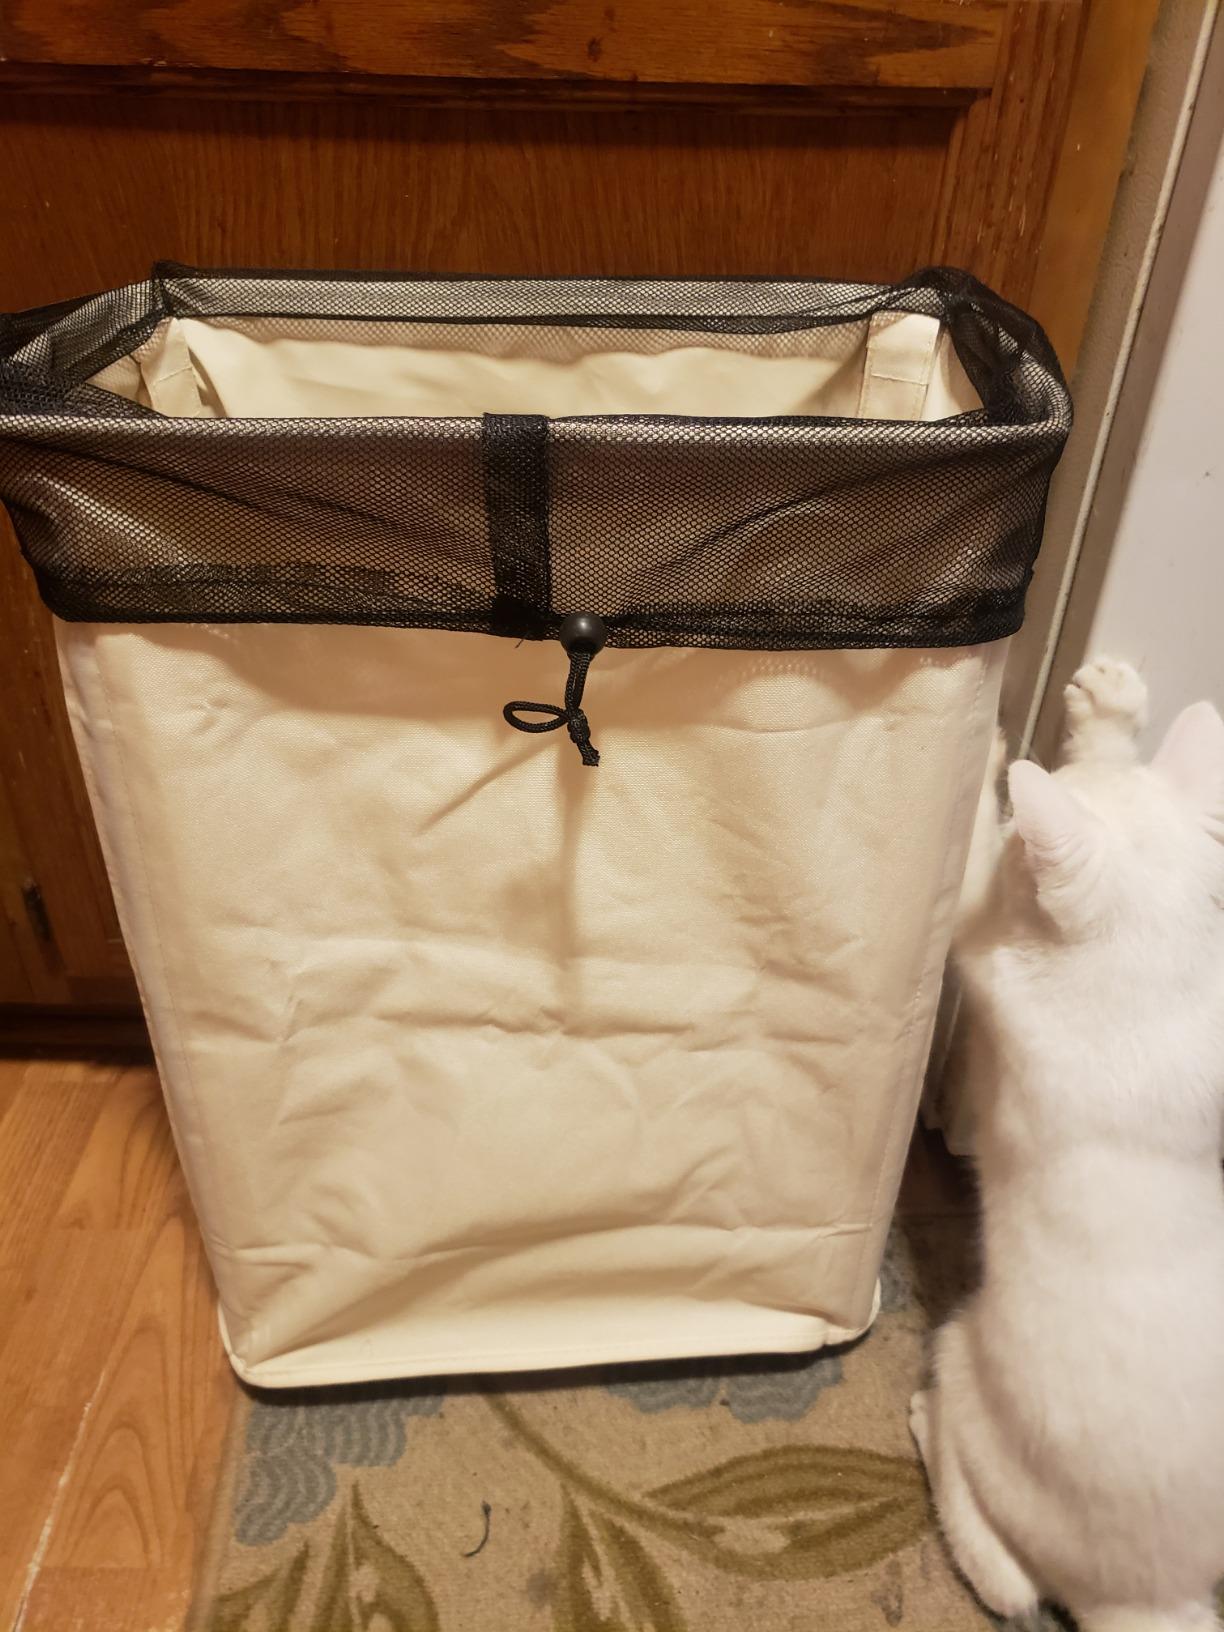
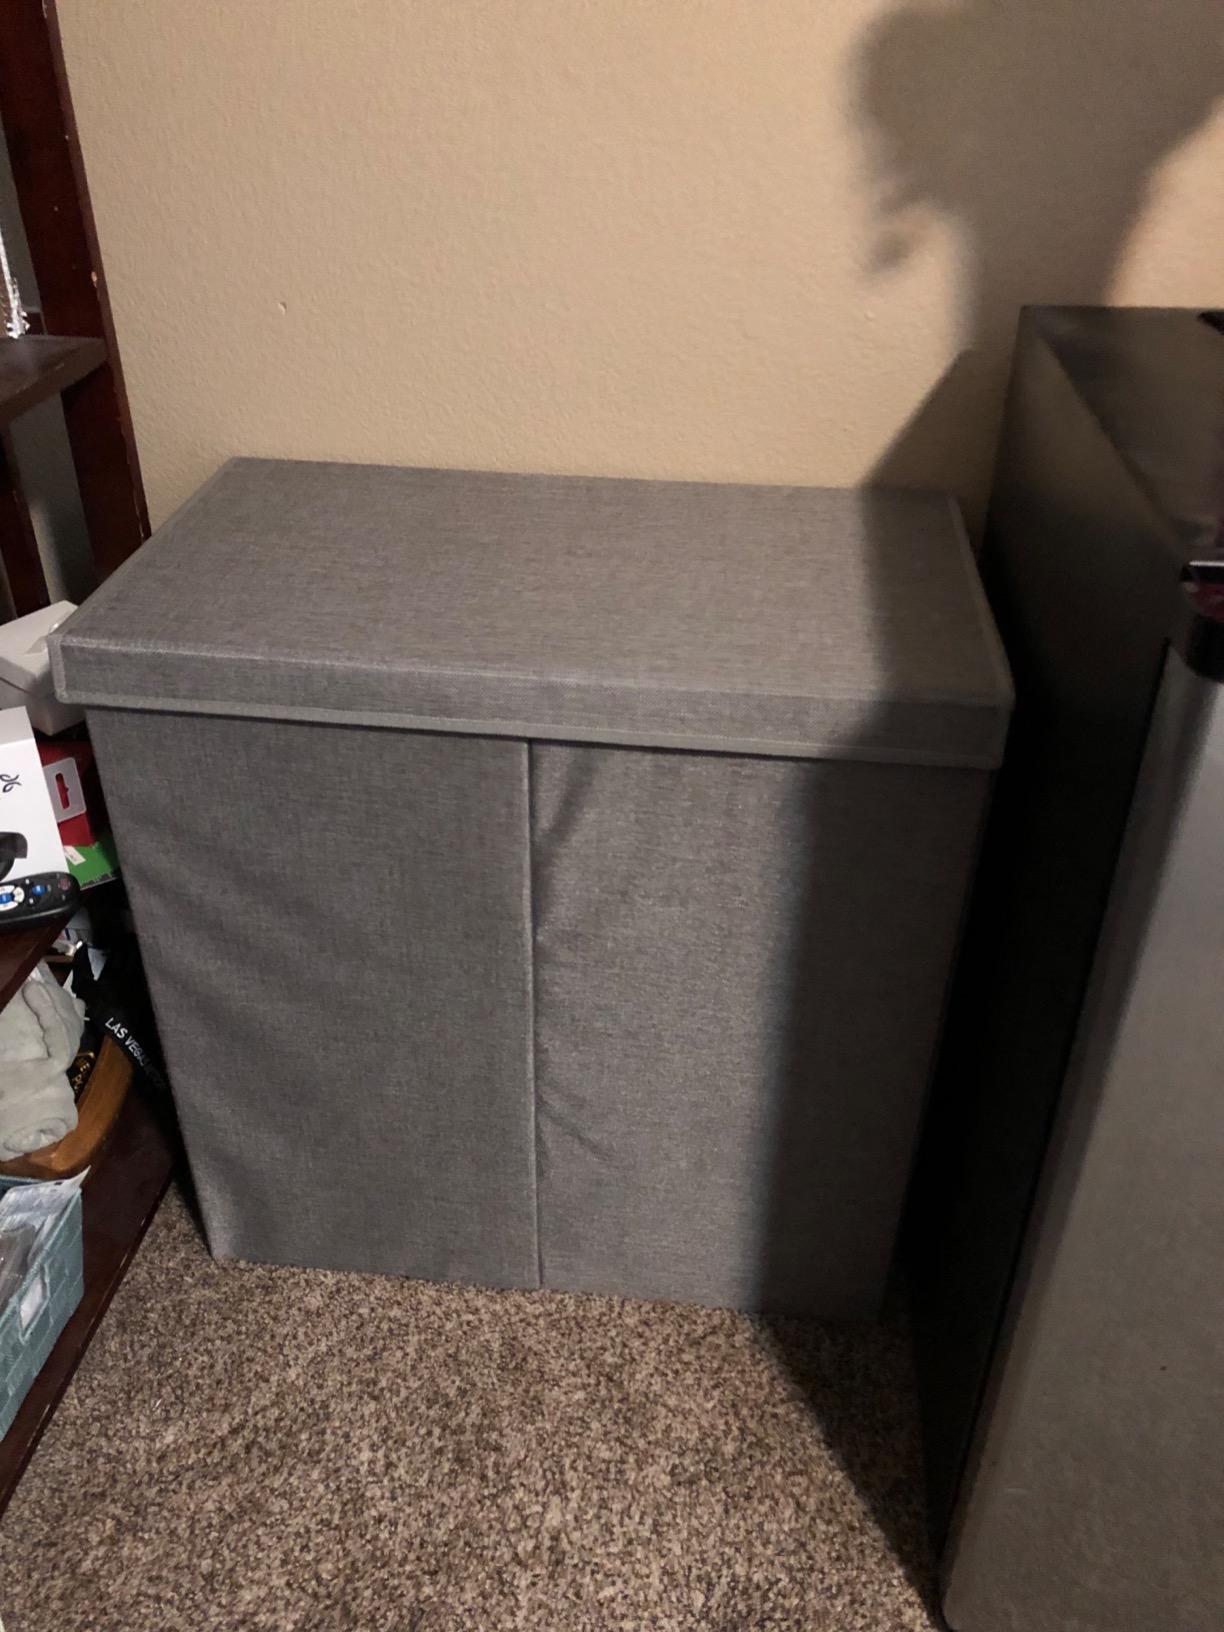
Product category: items_hamper
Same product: no